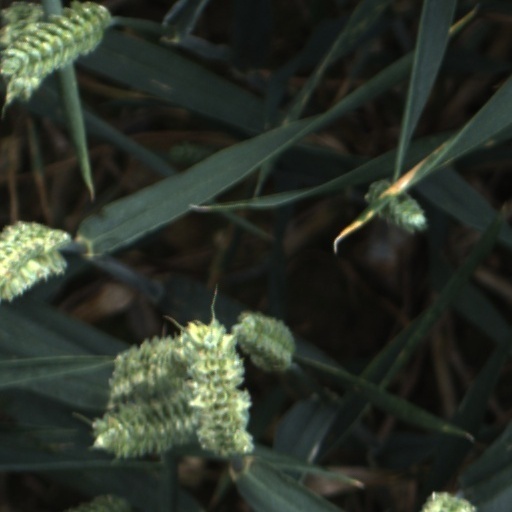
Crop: wheat